Theresa Kunegunda Sobieska

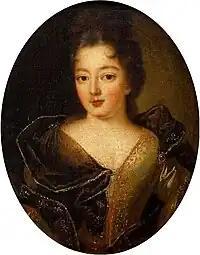
Teresa Kunegunda as a young girl by Jerzy Siemiginowski-Eleuter, c. 1690

Theresa was educated in painting and music, Latin, Italian and French. At the beginning of 1692, her father planned to marry her to the Crown Prince of Denmark, but this project was subsequently abandoned.